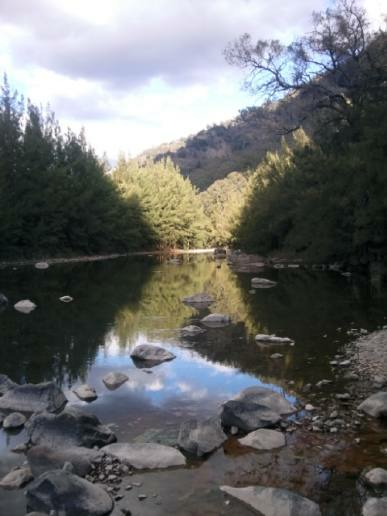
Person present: No